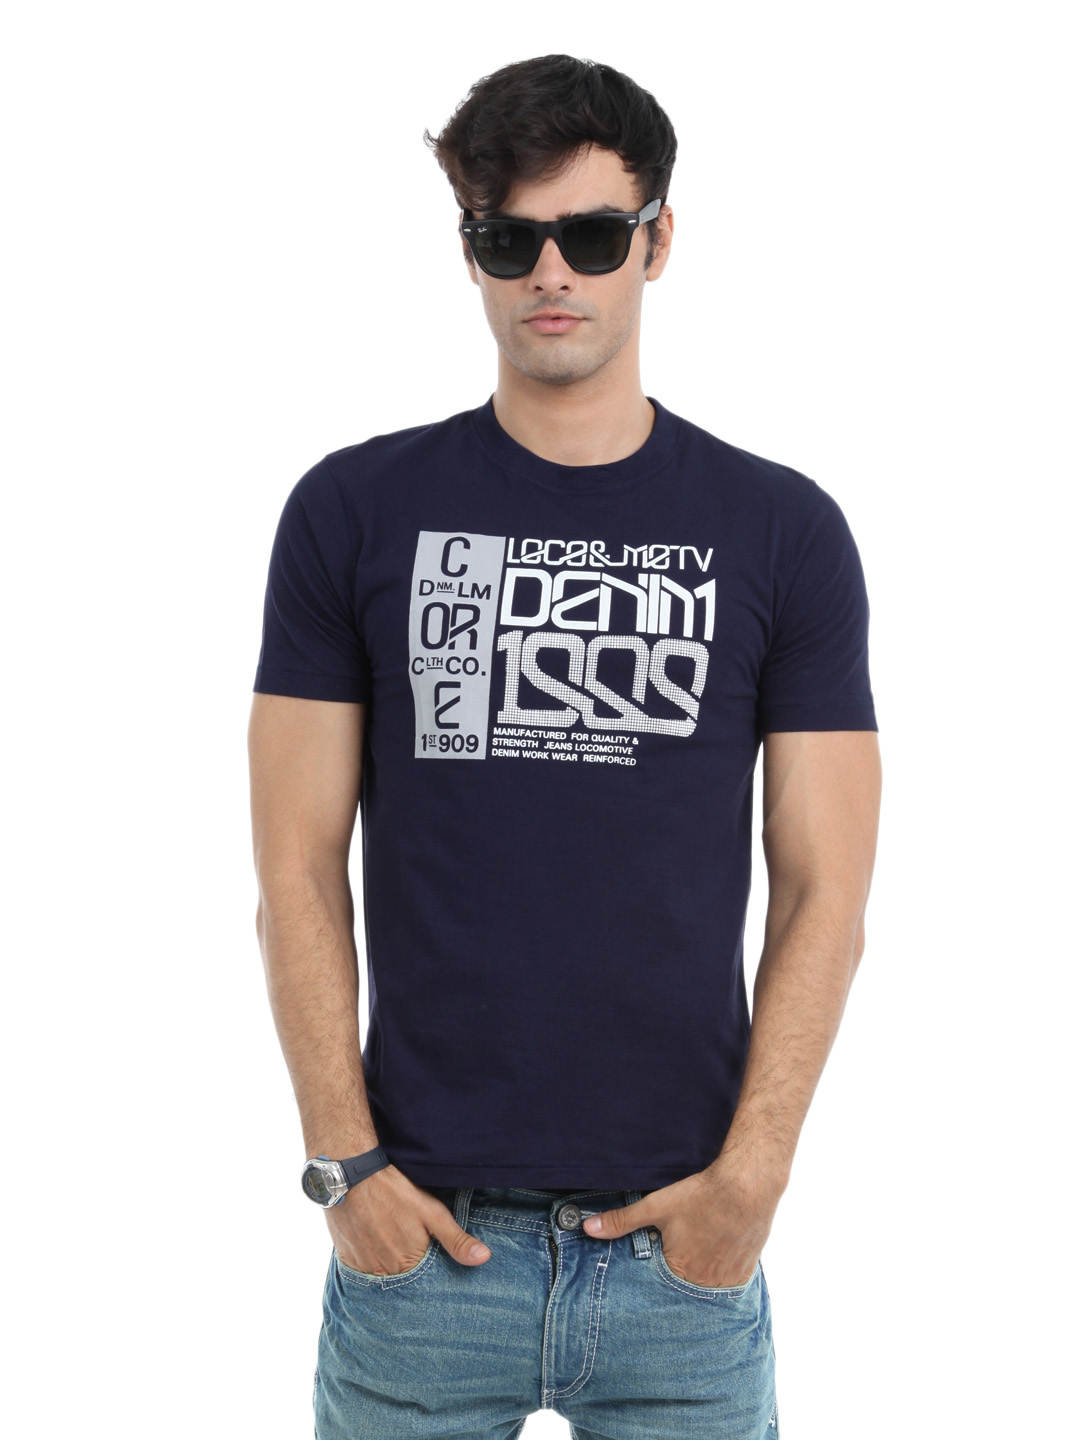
Locomotive Men Navy Blue T-shirt
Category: Apparel / Topwear / Tshirts
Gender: Men
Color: Navy Blue
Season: Summer 2012
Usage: Casual